Illya Marchenko

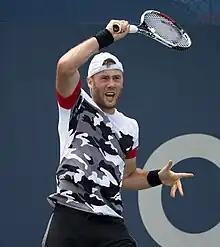
Marchenko in 2018

Illya Vasylovych Marchenko (born 8 September 1987) is a Ukrainian tennis player. He has a career high in singles of World No. 49 achieved on 26 September 2016 and of No. 268 in doubles achieved on 25 August 2014. On the ATP Tour, Marchenko reached the semifinals of Moscow in 2009, the 2010 St. Petersburg Open and Doha in 2016.